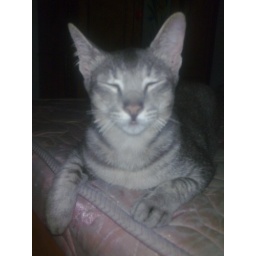
oh noo~i never seen the cat in my home O.o